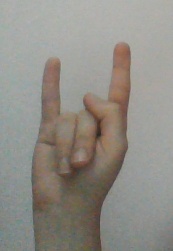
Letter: la